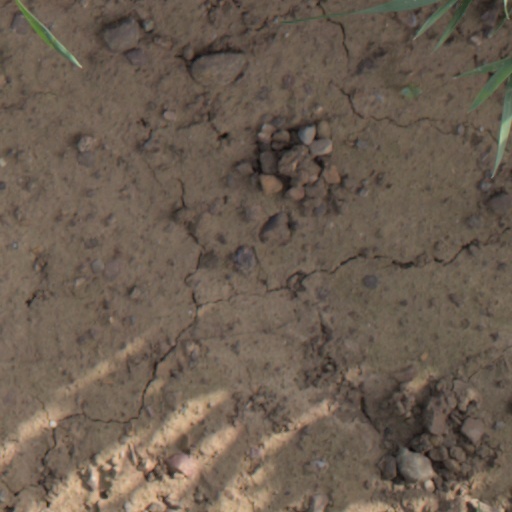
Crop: wheat